Guerra de Empresas (January 2011)

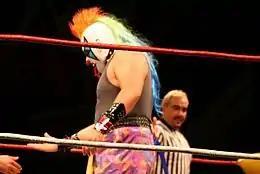
Psycho Clown, who along with Murder Clown, won the tournament

Guerra de Empresas (January 2011) (Spanish for "War of the Promotions") was an annual professional wrestling major event produced by Mexican professional wrestling promotion International Wrestling Revolution Group (IWRG), which took place on January 2, 2011 in Arena Naucalpan, Naucalpan, State of Mexico, Mexico. IWRG's "Guerra de Empresas" series of events all center around inter-promotional competition with tag teams representing IWRG as well as a number of other wrestling promotions represented by one or more tag teams. While wrestlers all represented their "home" promotion most had competed on IWRG events prior to this event, either through IWRG's working relationship with AAA or due to be in independent contractors and not signed exclusively with one specific wrestling promotion. The show was unofficially the 15th IWRG Anniversary Show, but not officially promoted as an anniversary show.